Michel Benita

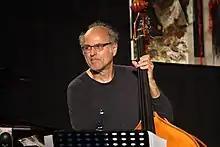
Michel Benita at "INNtöne Jazzfestival" in 2019

Michel Benita (born 1954 in Algiers, Algeria) is a double bass player, prominent in jazz music since the 1980s. Benita moved to Paris in the early 1980s, performing extensively in local jazz clubs and concert venues alongside visiting players, expatriates, and local musicians. In 1986 he was invited to join the inaugural line-up of the Orchestre National de Jazz, under the direction of François Jeanneau. During his career Benita has worked with Aldo Romano, Marc Ducret, Horace Parlan, Martial Solal, Lee Konitz, Andy Sheppard, Dino Saluzzi, Dewey Redman, Erik Truffaz and Archie Shepp, among many others. He formed the ELB trio in 1999 with Vietnamese guitar player Nguyên Lê and American drummer Peter Erskine.